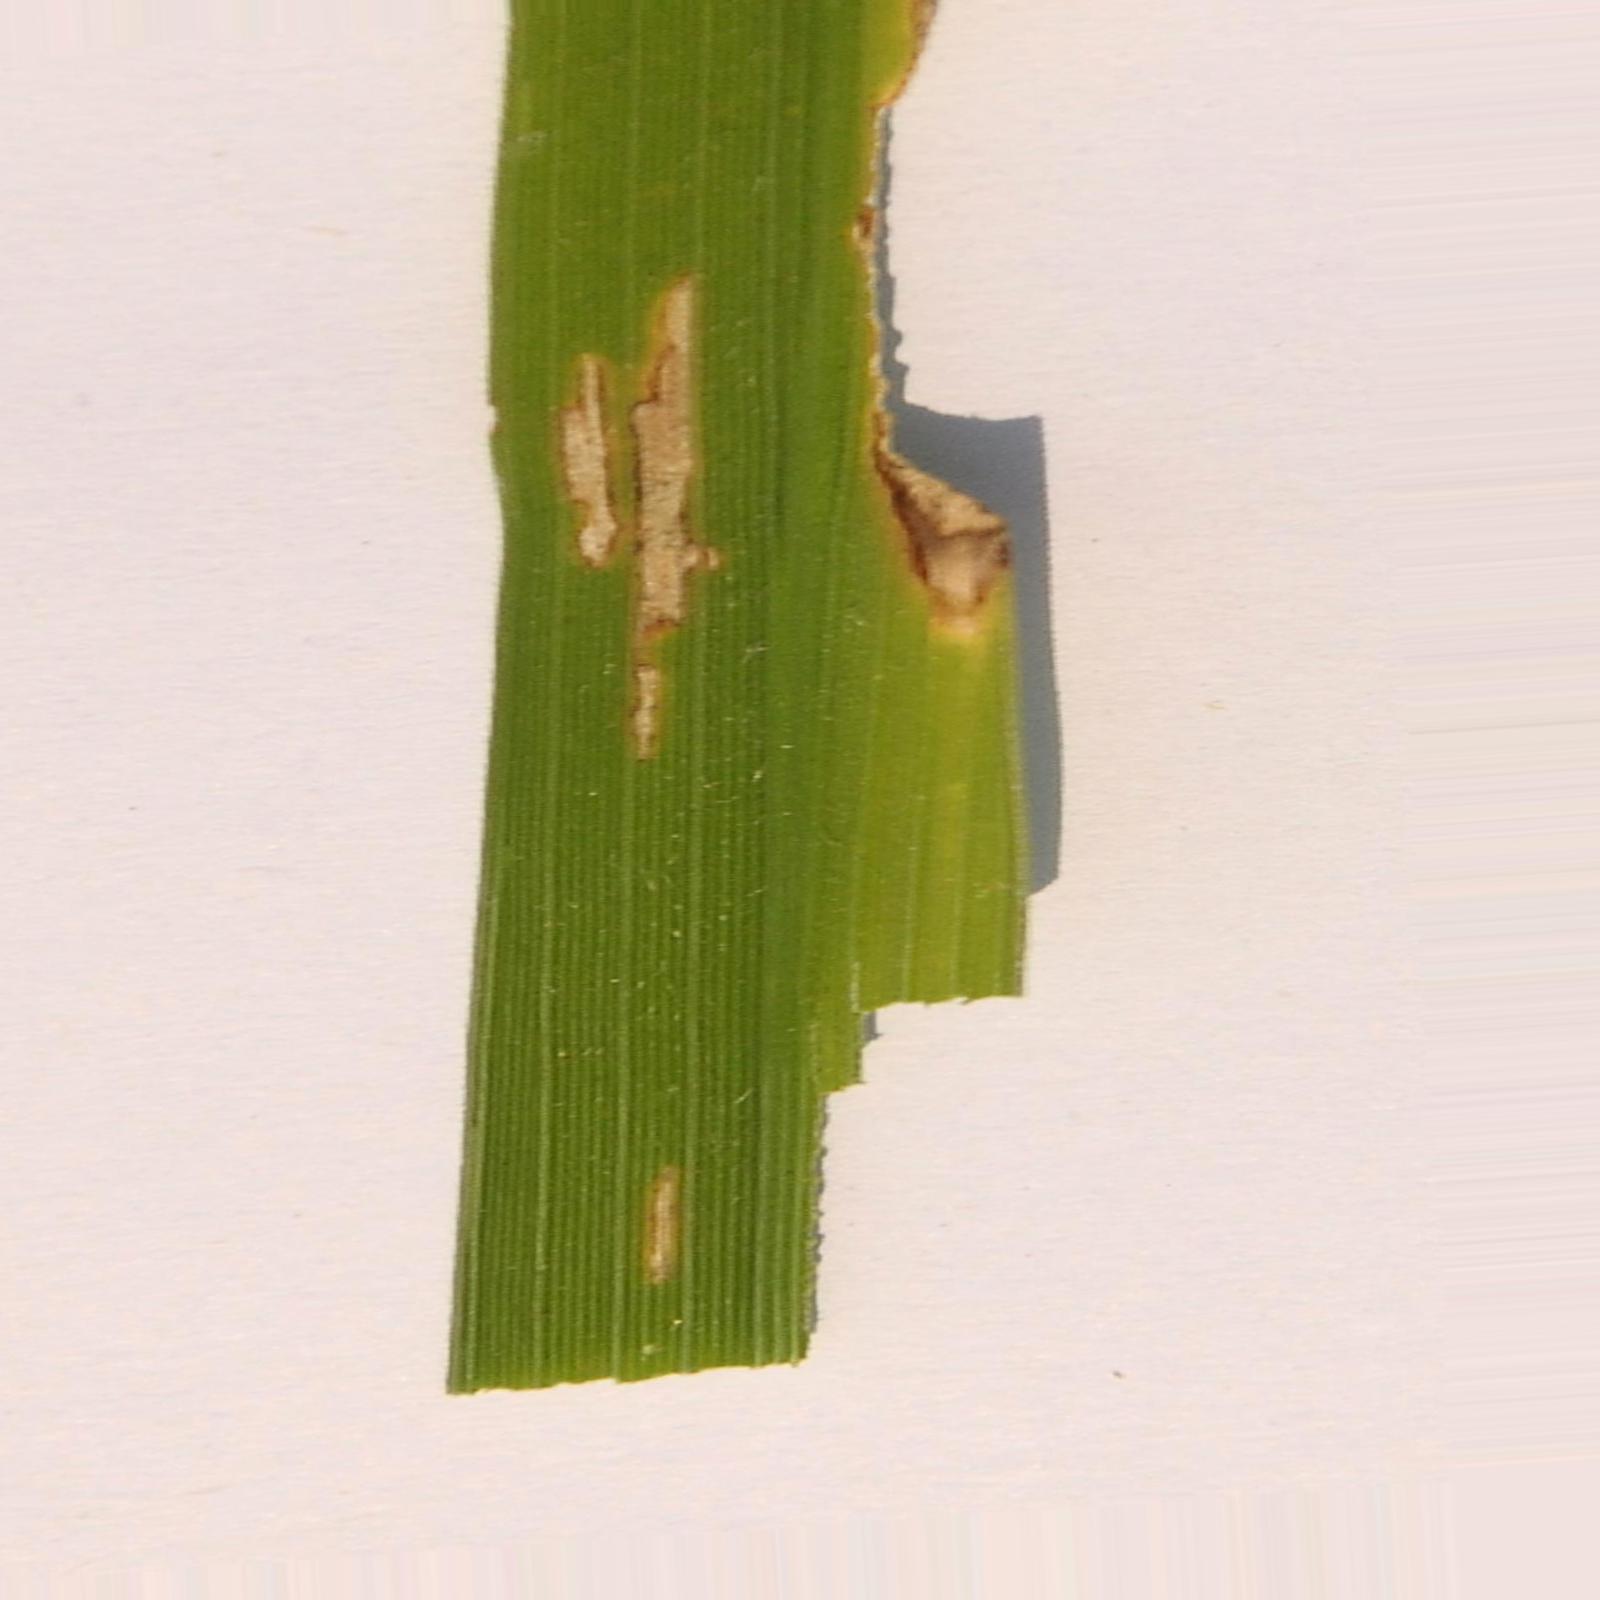
Nhãn: Bệnh Bạc lá (Bacterial leaf blight)